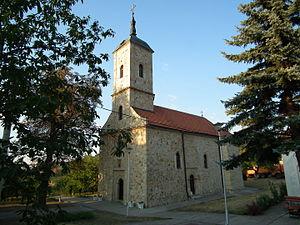
Begaljica est une localité de Serbie située dans la municipalité de Grocka et sur le territoire de la Ville de Belgrade. Au recensement de 2011, elle comptait 3 029 habitants.
Grocka est une ville et une municipalité de Serbie. Grocka constitue l’une des 7 municipalités périurbaines de la Ville de Belgrade. Au recensement de 2011, la ville comptait 8 441 habitants et la municipalité dont elle est le centre 83 907.